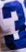
Number: 3